Answer in natural language. Considering the relative positions, is black rectangular countertop (highlighted by a green box) above or below Pan (highlighted by a red box)? Choose between the following options: above or below
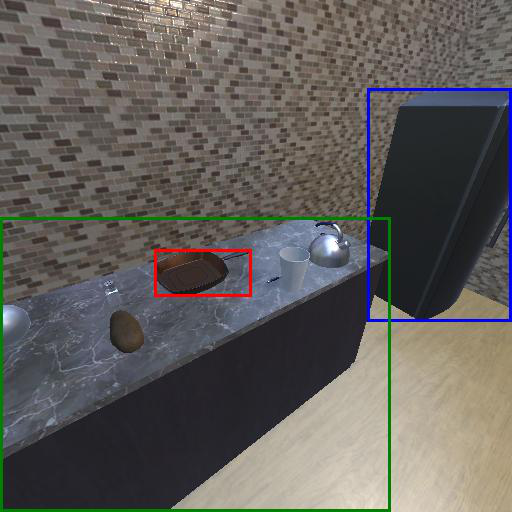
<answer>below</answer>